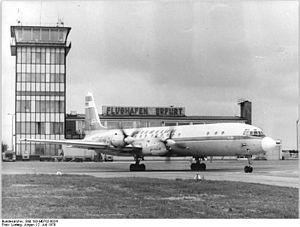
L'aéroport d'Erfurt–Weimar, anciennement Aéroport d'Erfurt, dessert Erfurt, la capitale du land allemand de Thuringe, et Weimar. Il est principalement utilisé pour des vols charters sur des destinations européennes de loisirs.